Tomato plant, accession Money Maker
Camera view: bottom (45 deg); turntable rotation: 60 degrees
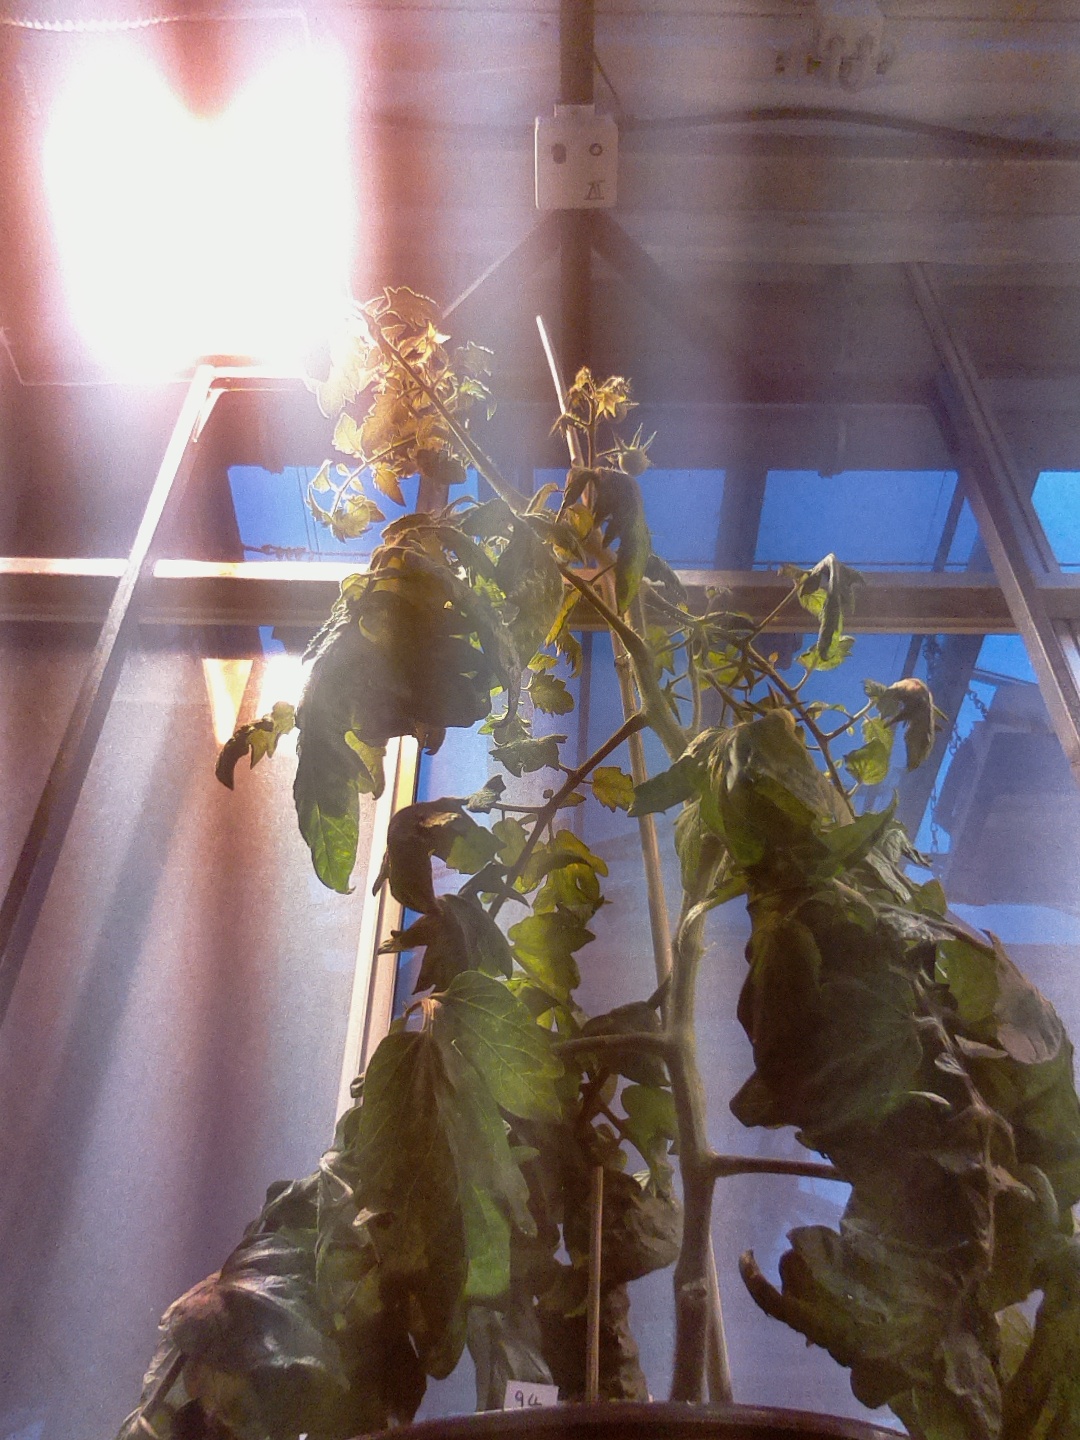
BBCH growth stage 72: 20%-30% of final fruit size